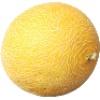
Label: Cantaloupe 1